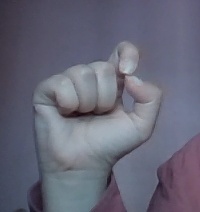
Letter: fa